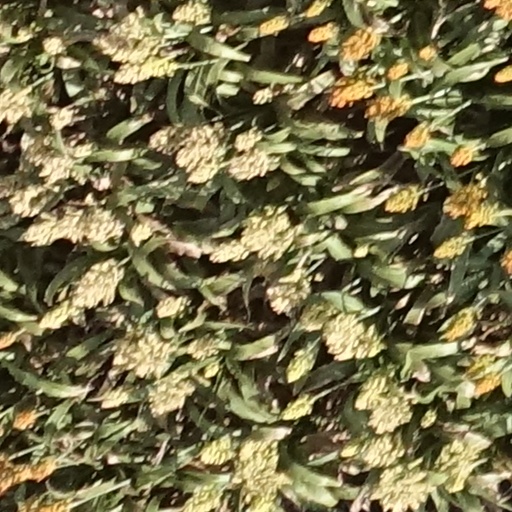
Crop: sorghum